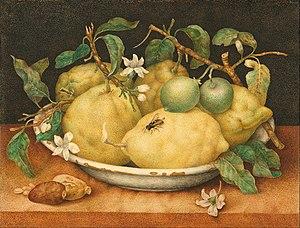
Giovanna Garzoni est une peintre italienne du XVIIᵉ siècle appartenant à l'école napolitaine, spécialisée dans les natures mortes.